Kawkaba

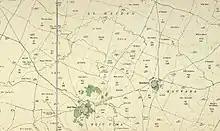
Kawkaba 1931 1:20,000

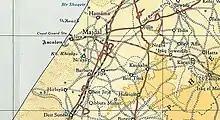
Kawkaba 1945 1:20,000

Kawkaba shared an elementary school with the villages of Bayt Tima and Hulayqat. Its houses were made of adobe and cement, and its shops were located at the village center, on the western side of the road. On its eastern site were two water sources: a spring and a 70-meter deep well. The villagers engaged in rainfed agriculture, cultivating grain and winter and summer vegetables. Towards the end of the British Mandate period they also cultivated fruits, such as figs and grapes, on all their land expect to the west.